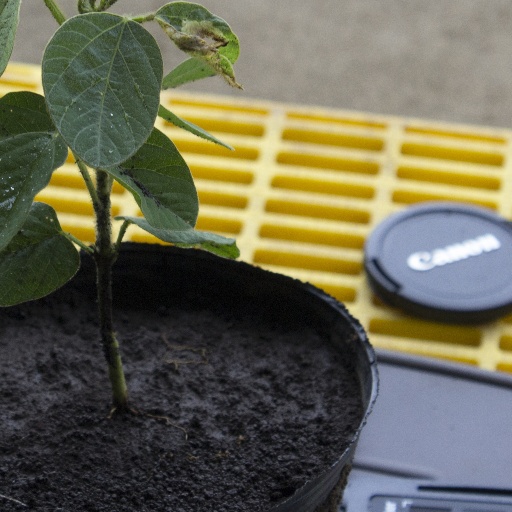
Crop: soybean